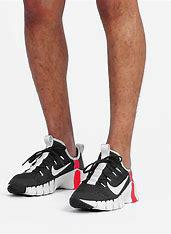
Brand: Nike
Model: Free Metcon 5